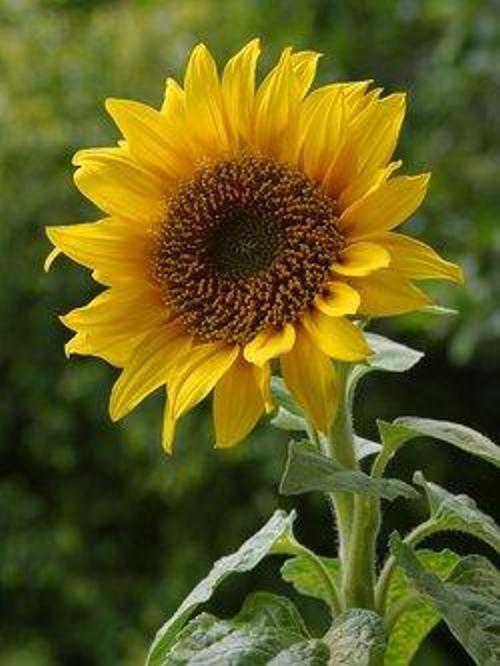
Flower: Sunflower